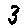
Label: 3